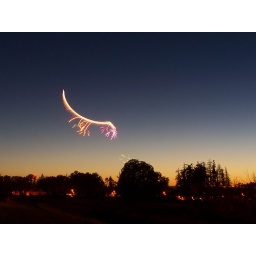
Fireworks dropped from a plane - looks better in person